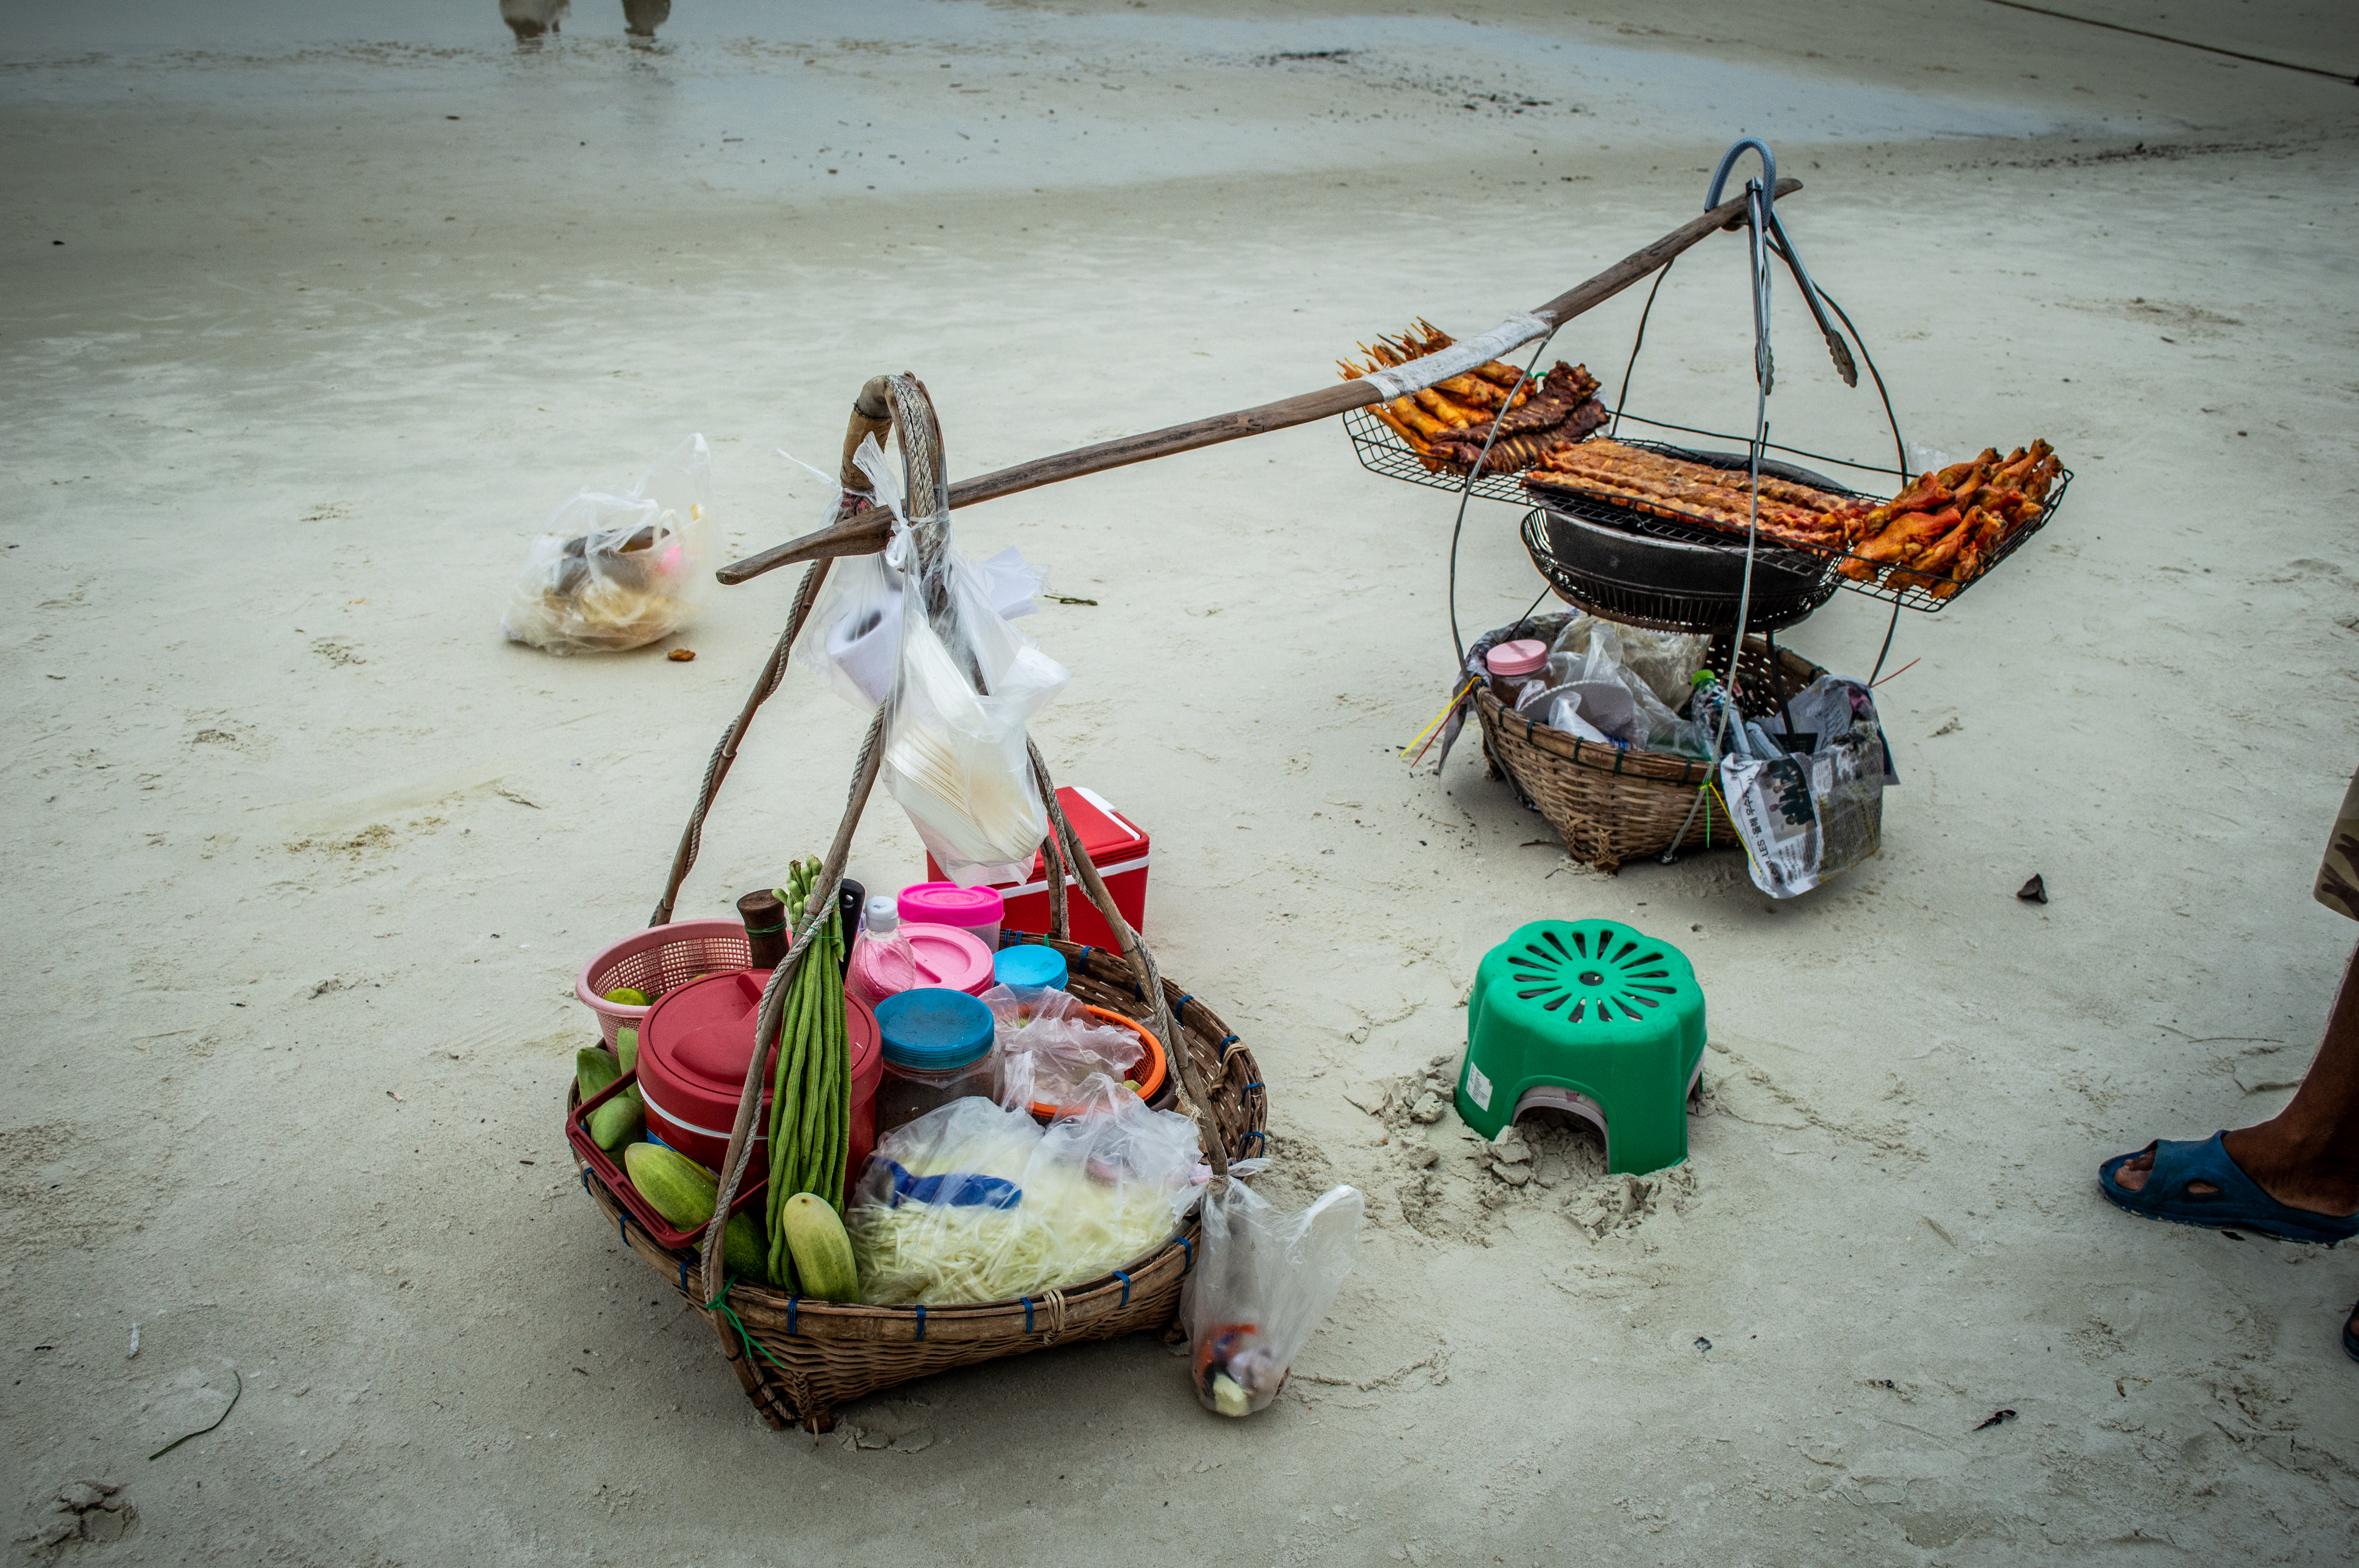
asia, asian, background, beach, beautiful, blue, chicken, culture, delicious, food, fresh, grilled, hawker, healthy, hot, island, koh, landscape, merchant, nature, ocean, papaya, relax, salad, samet, sand, sea, sell, sky, summer, thai, thailand, tourism, traditional, travel, tropical, vacation, water, white, mode of transport, adaptation, vehicle, visual arts